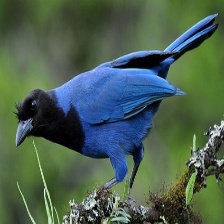
Species: AZURE JAY
Scientific name: CYANOCORAX CAERULEUS
ImageNet parent category: jay